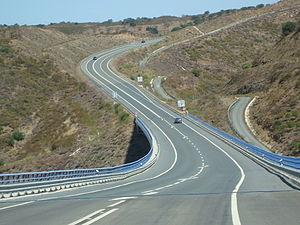
L'IC27 est une voie rapide sans profil autoroutier reliant l' à proximité de Castro Marim à la N 122 à proximité de Alcoutim.